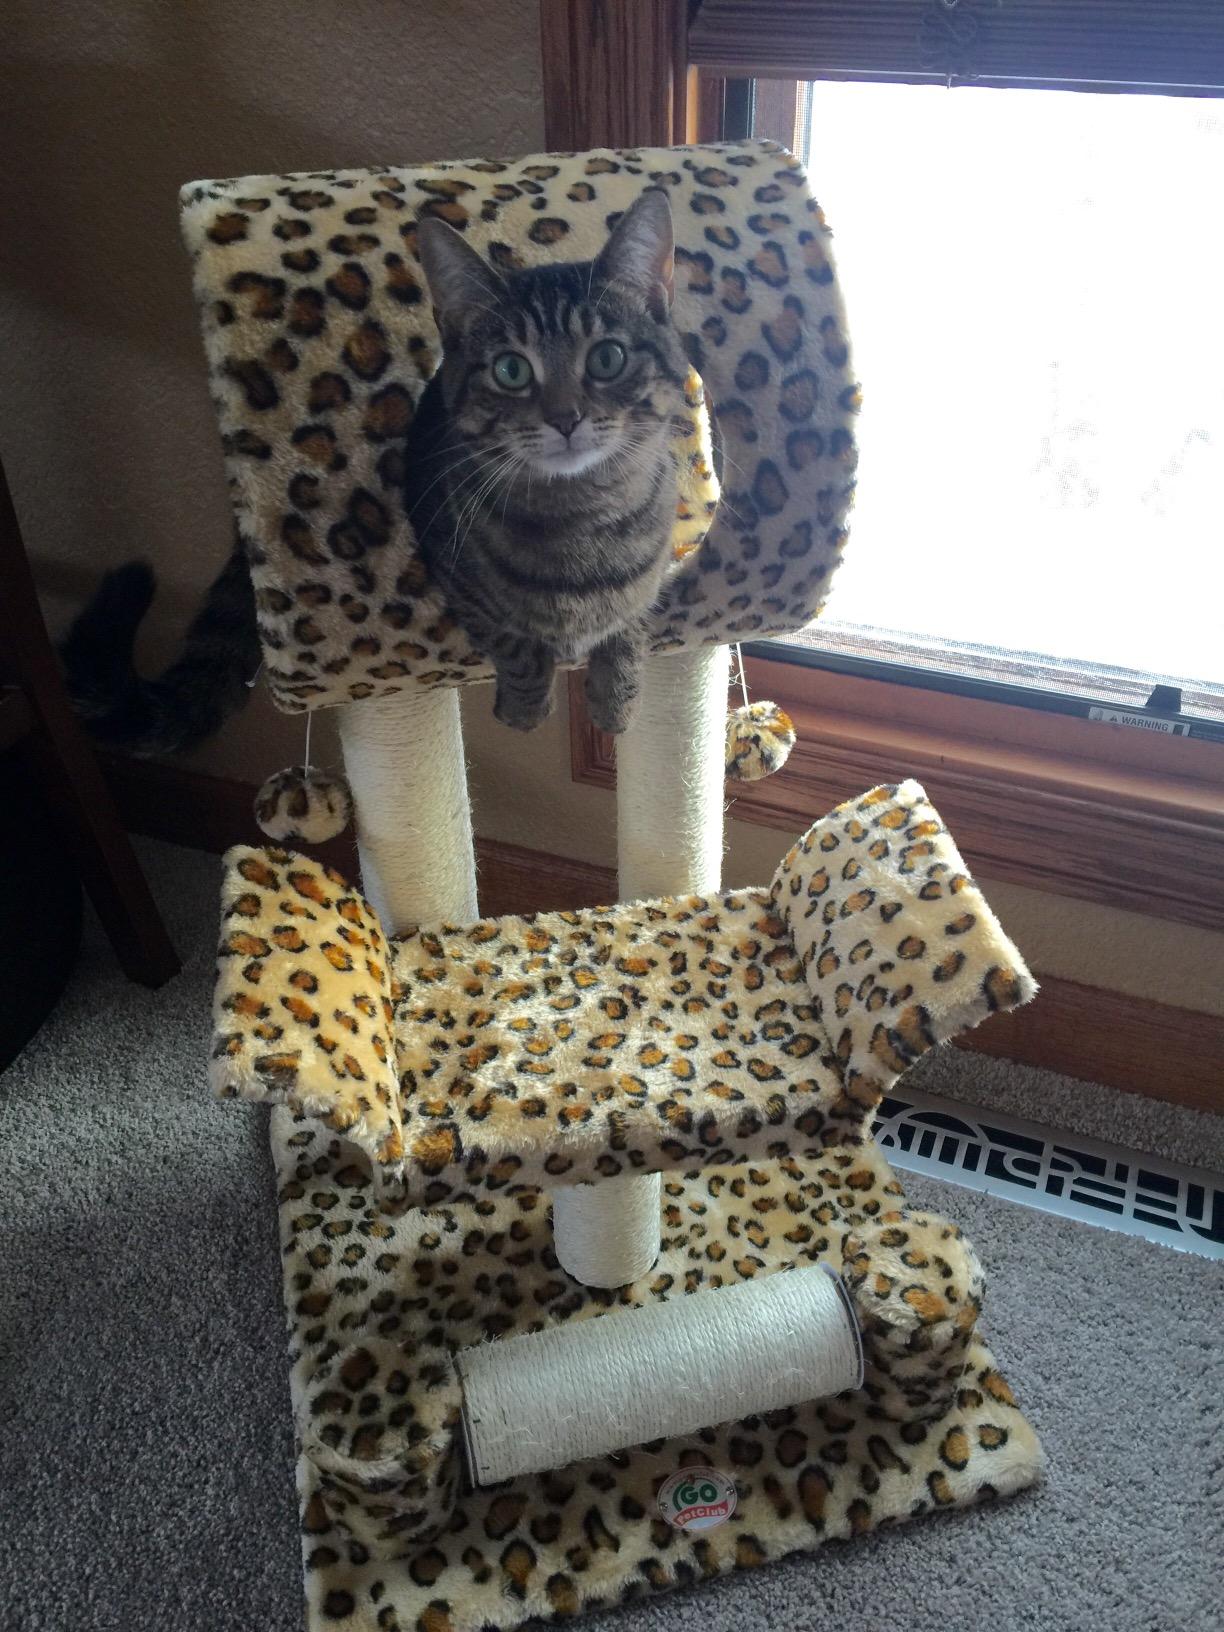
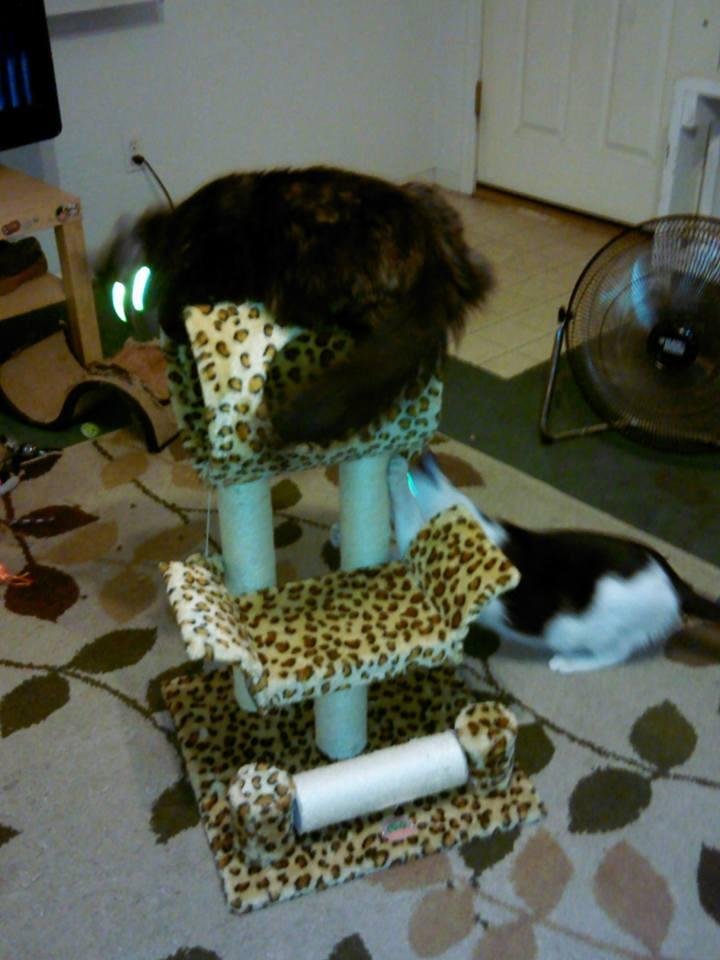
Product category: items_cat tree
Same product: yes